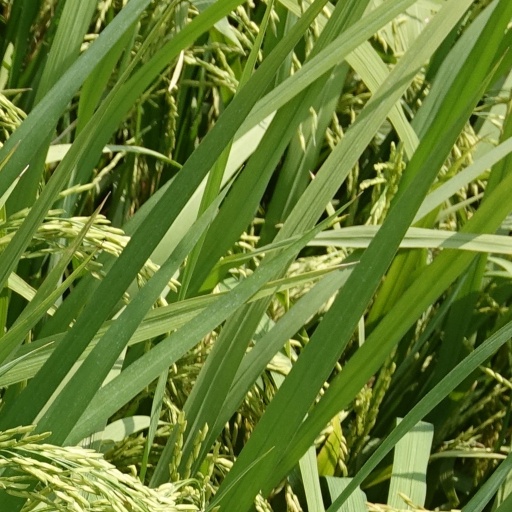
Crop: rice